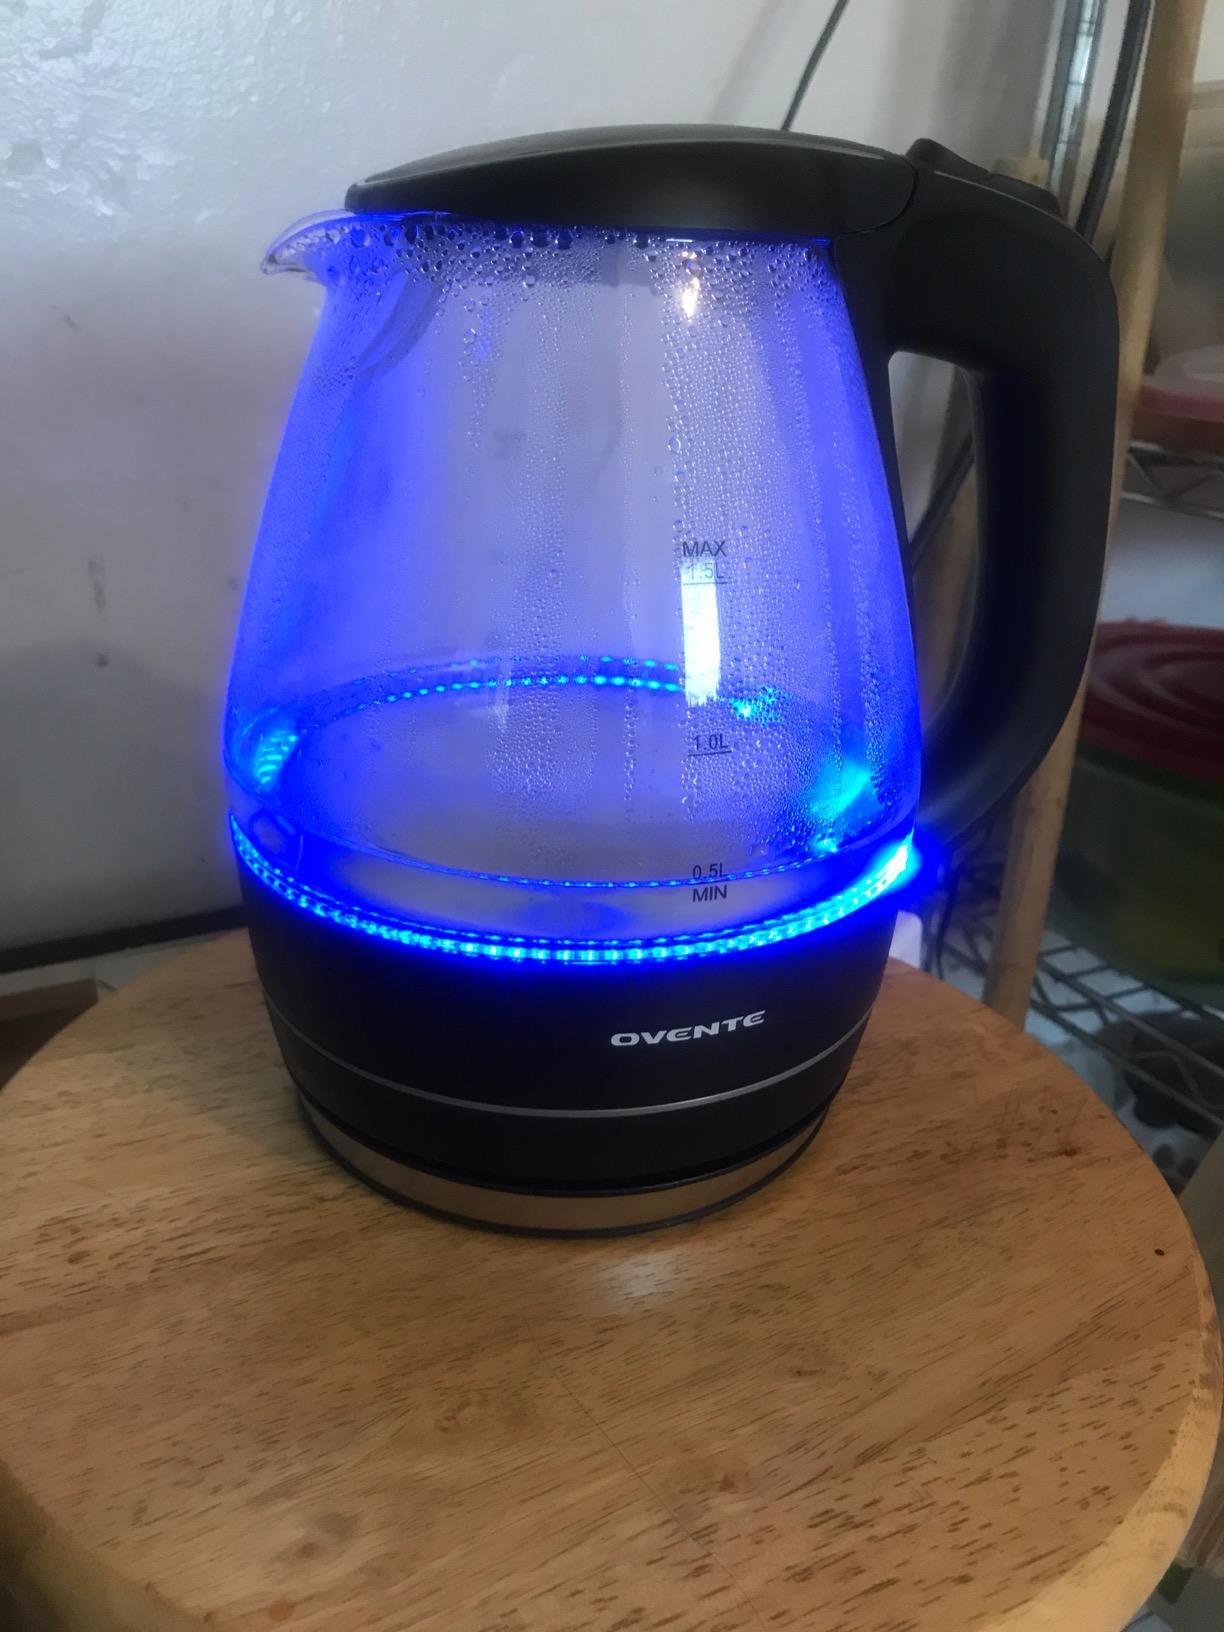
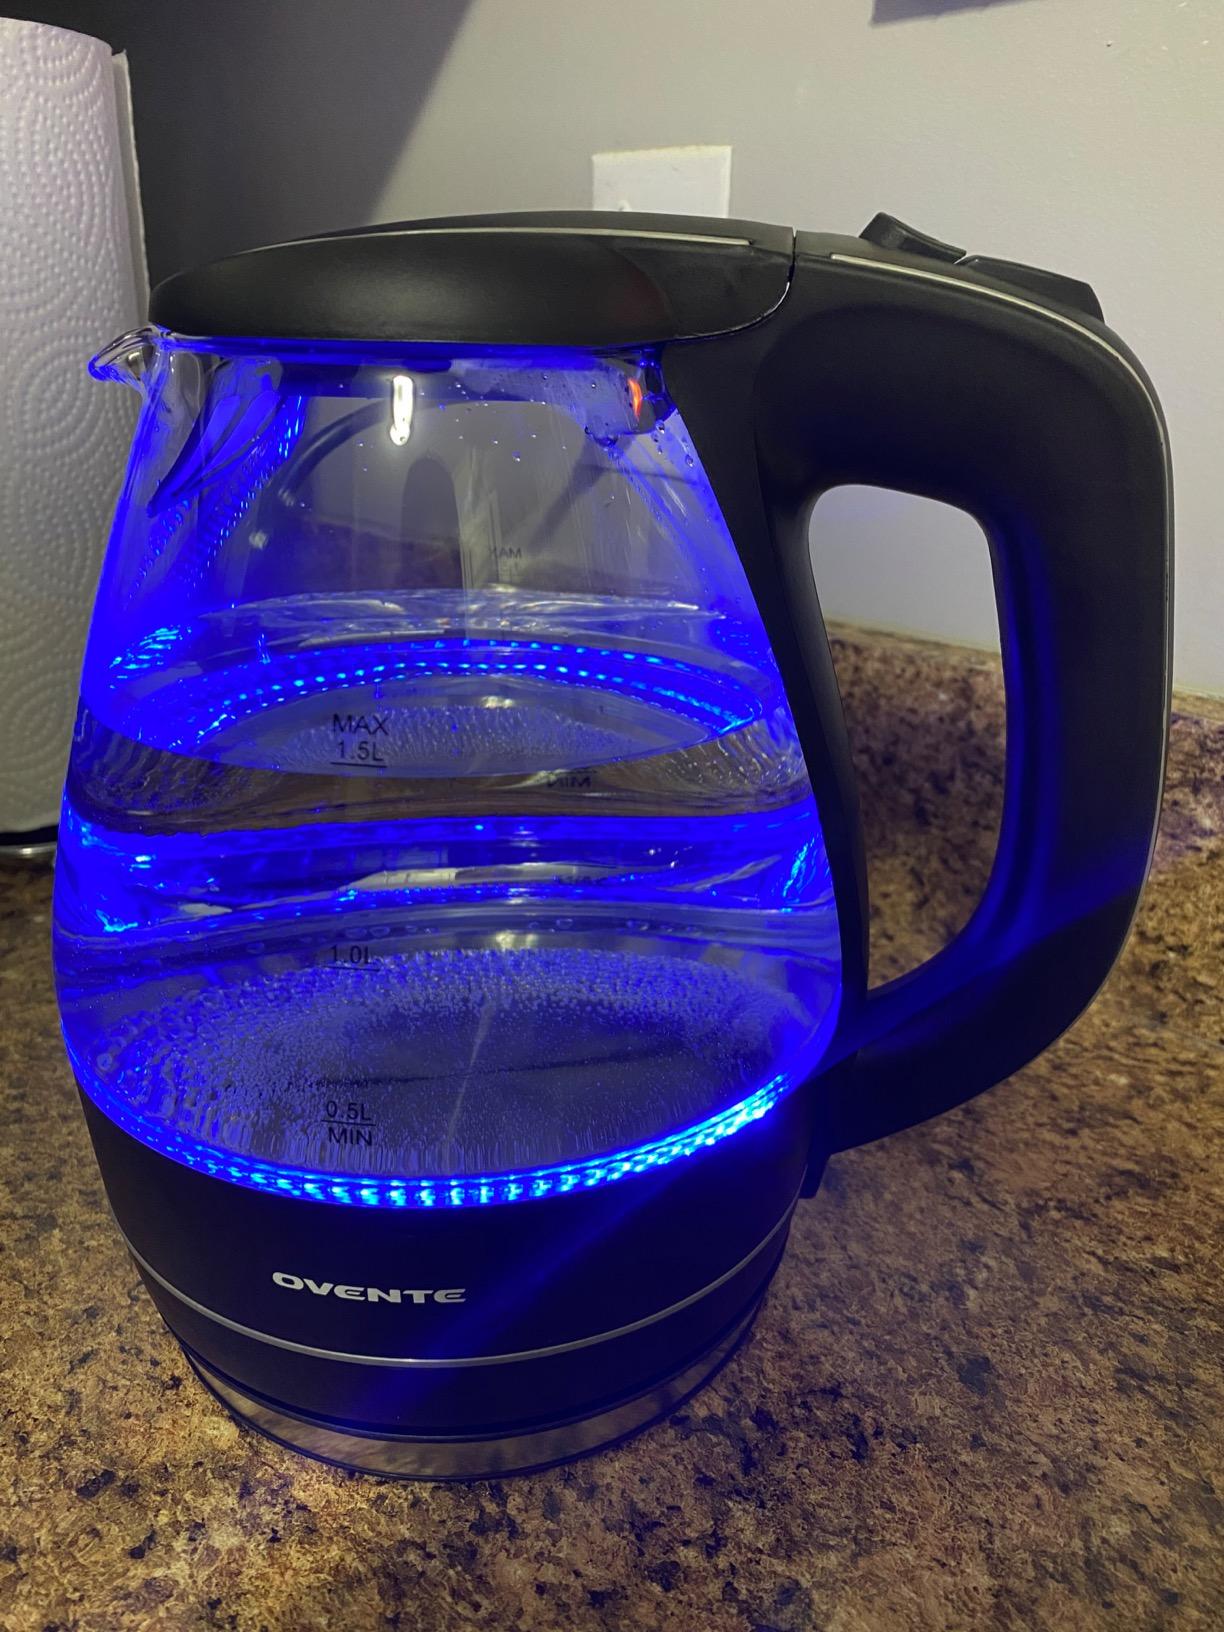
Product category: items_kettle
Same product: yes